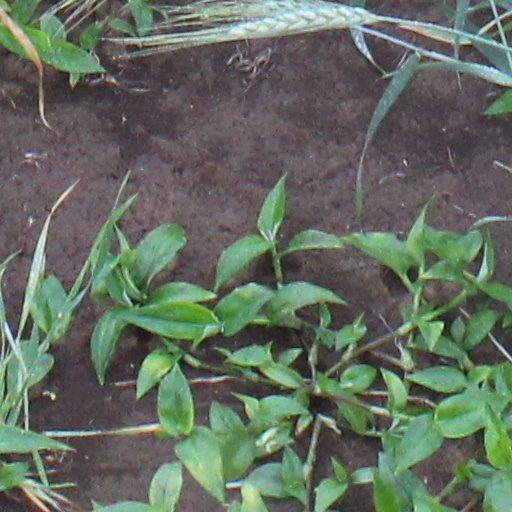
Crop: wheat